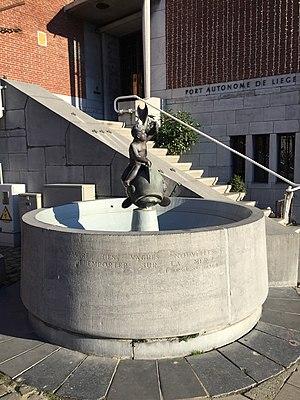
fontaine du PAL
Le siège administratif du port Autonome de Liège est un bâtiment de style mosan créé par les architectes Roger Bastin et Jacques Dupuis à la suite de la mise en place d'un concours décidé par le conseil administratif du port autonome de Liège en octobre 1944. Situé à Liège au bord de la Meuse, le long du quai de Maestricht et du quai Saint-Léonard, la construction commença en 1946 et l'inauguration se déroula le 29 octobre 1949. Implanter à côté du musée Curtius de style mosan édifié lui au début du XVIIᵉ siècle, il fut demandé aux architectes belges de penser à l'architecture du futur siège administratif en accord avec les formes architecturales du musée.